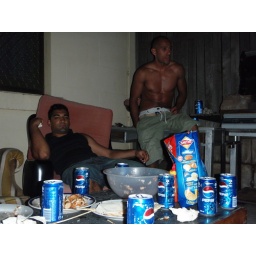
erster abend in der bridge road